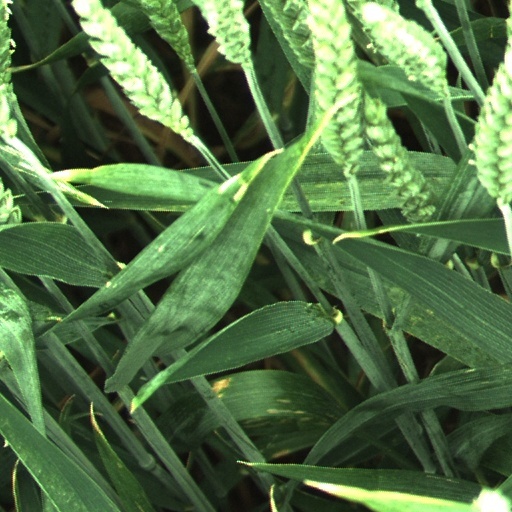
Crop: wheat